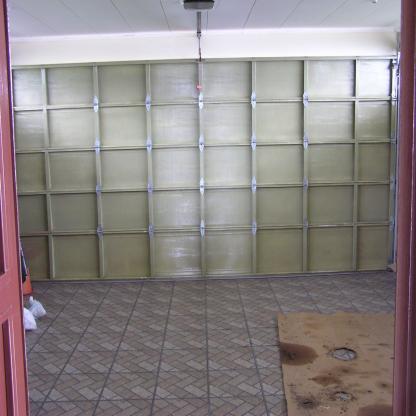
Scene: Indoor